Gospel of John

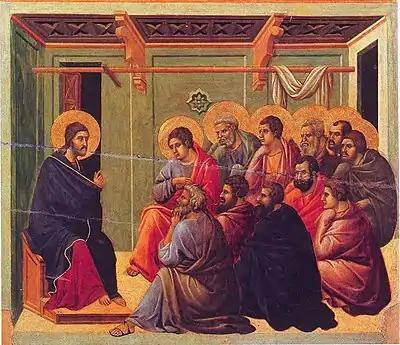
Jesus giving the Farewell Discourse to his 11 remaining disciples, from the Maestà of Duccio, 1308–1311

The Gospel of John is the fourth of the New Testament's four canonical Gospels. It contains a highly schematic account of the ministry of Jesus, with seven "signs" culminating in the raising of Lazarus (foreshadowing the resurrection of Jesus) and seven "I am" discourses (concerned with issues of the church–synagogue debate at the time of composition) culminating in Thomas's proclamation of the risen Jesus as "my Lord and my God". The penultimate chapter's concluding verse set out its purpose,